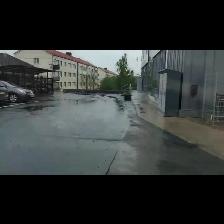
Label: NonHuman